2024–25 European Aquatics Champions League

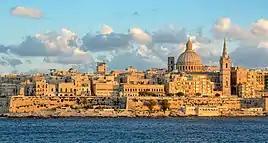

The Final Four tournament will be held from 31 May to 1 June 2025 at the National Pool Complex in Valletta, Malta.